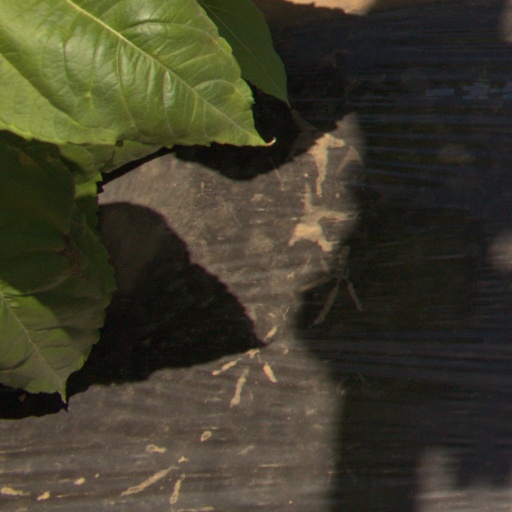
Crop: Jerusalem artichoke